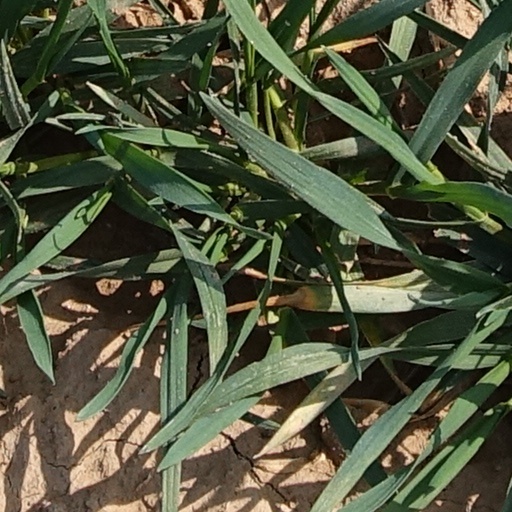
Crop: wheat